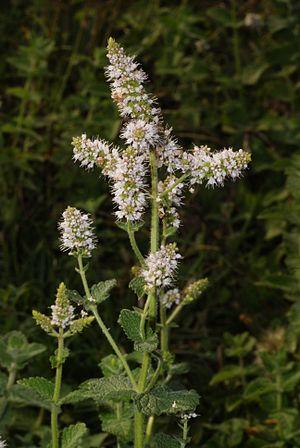
Mentha rotundifolia
Les menthes forment un genre de plantes herbacées vivaces de la famille des Lamiacées, sous-famille des Nepetoideae, tribu des Mentheae, sous-tribu des Menthinae. Ce genre comprend de nombreuses espèces, dont beaucoup sont cultivées comme plantes aromatiques et condimentaires, ornementales ou médicinales.